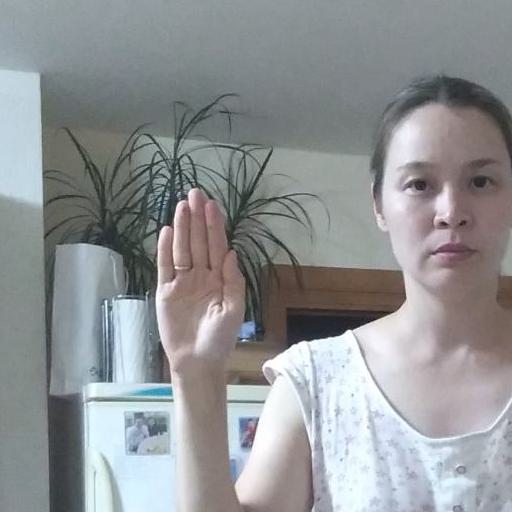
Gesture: stop